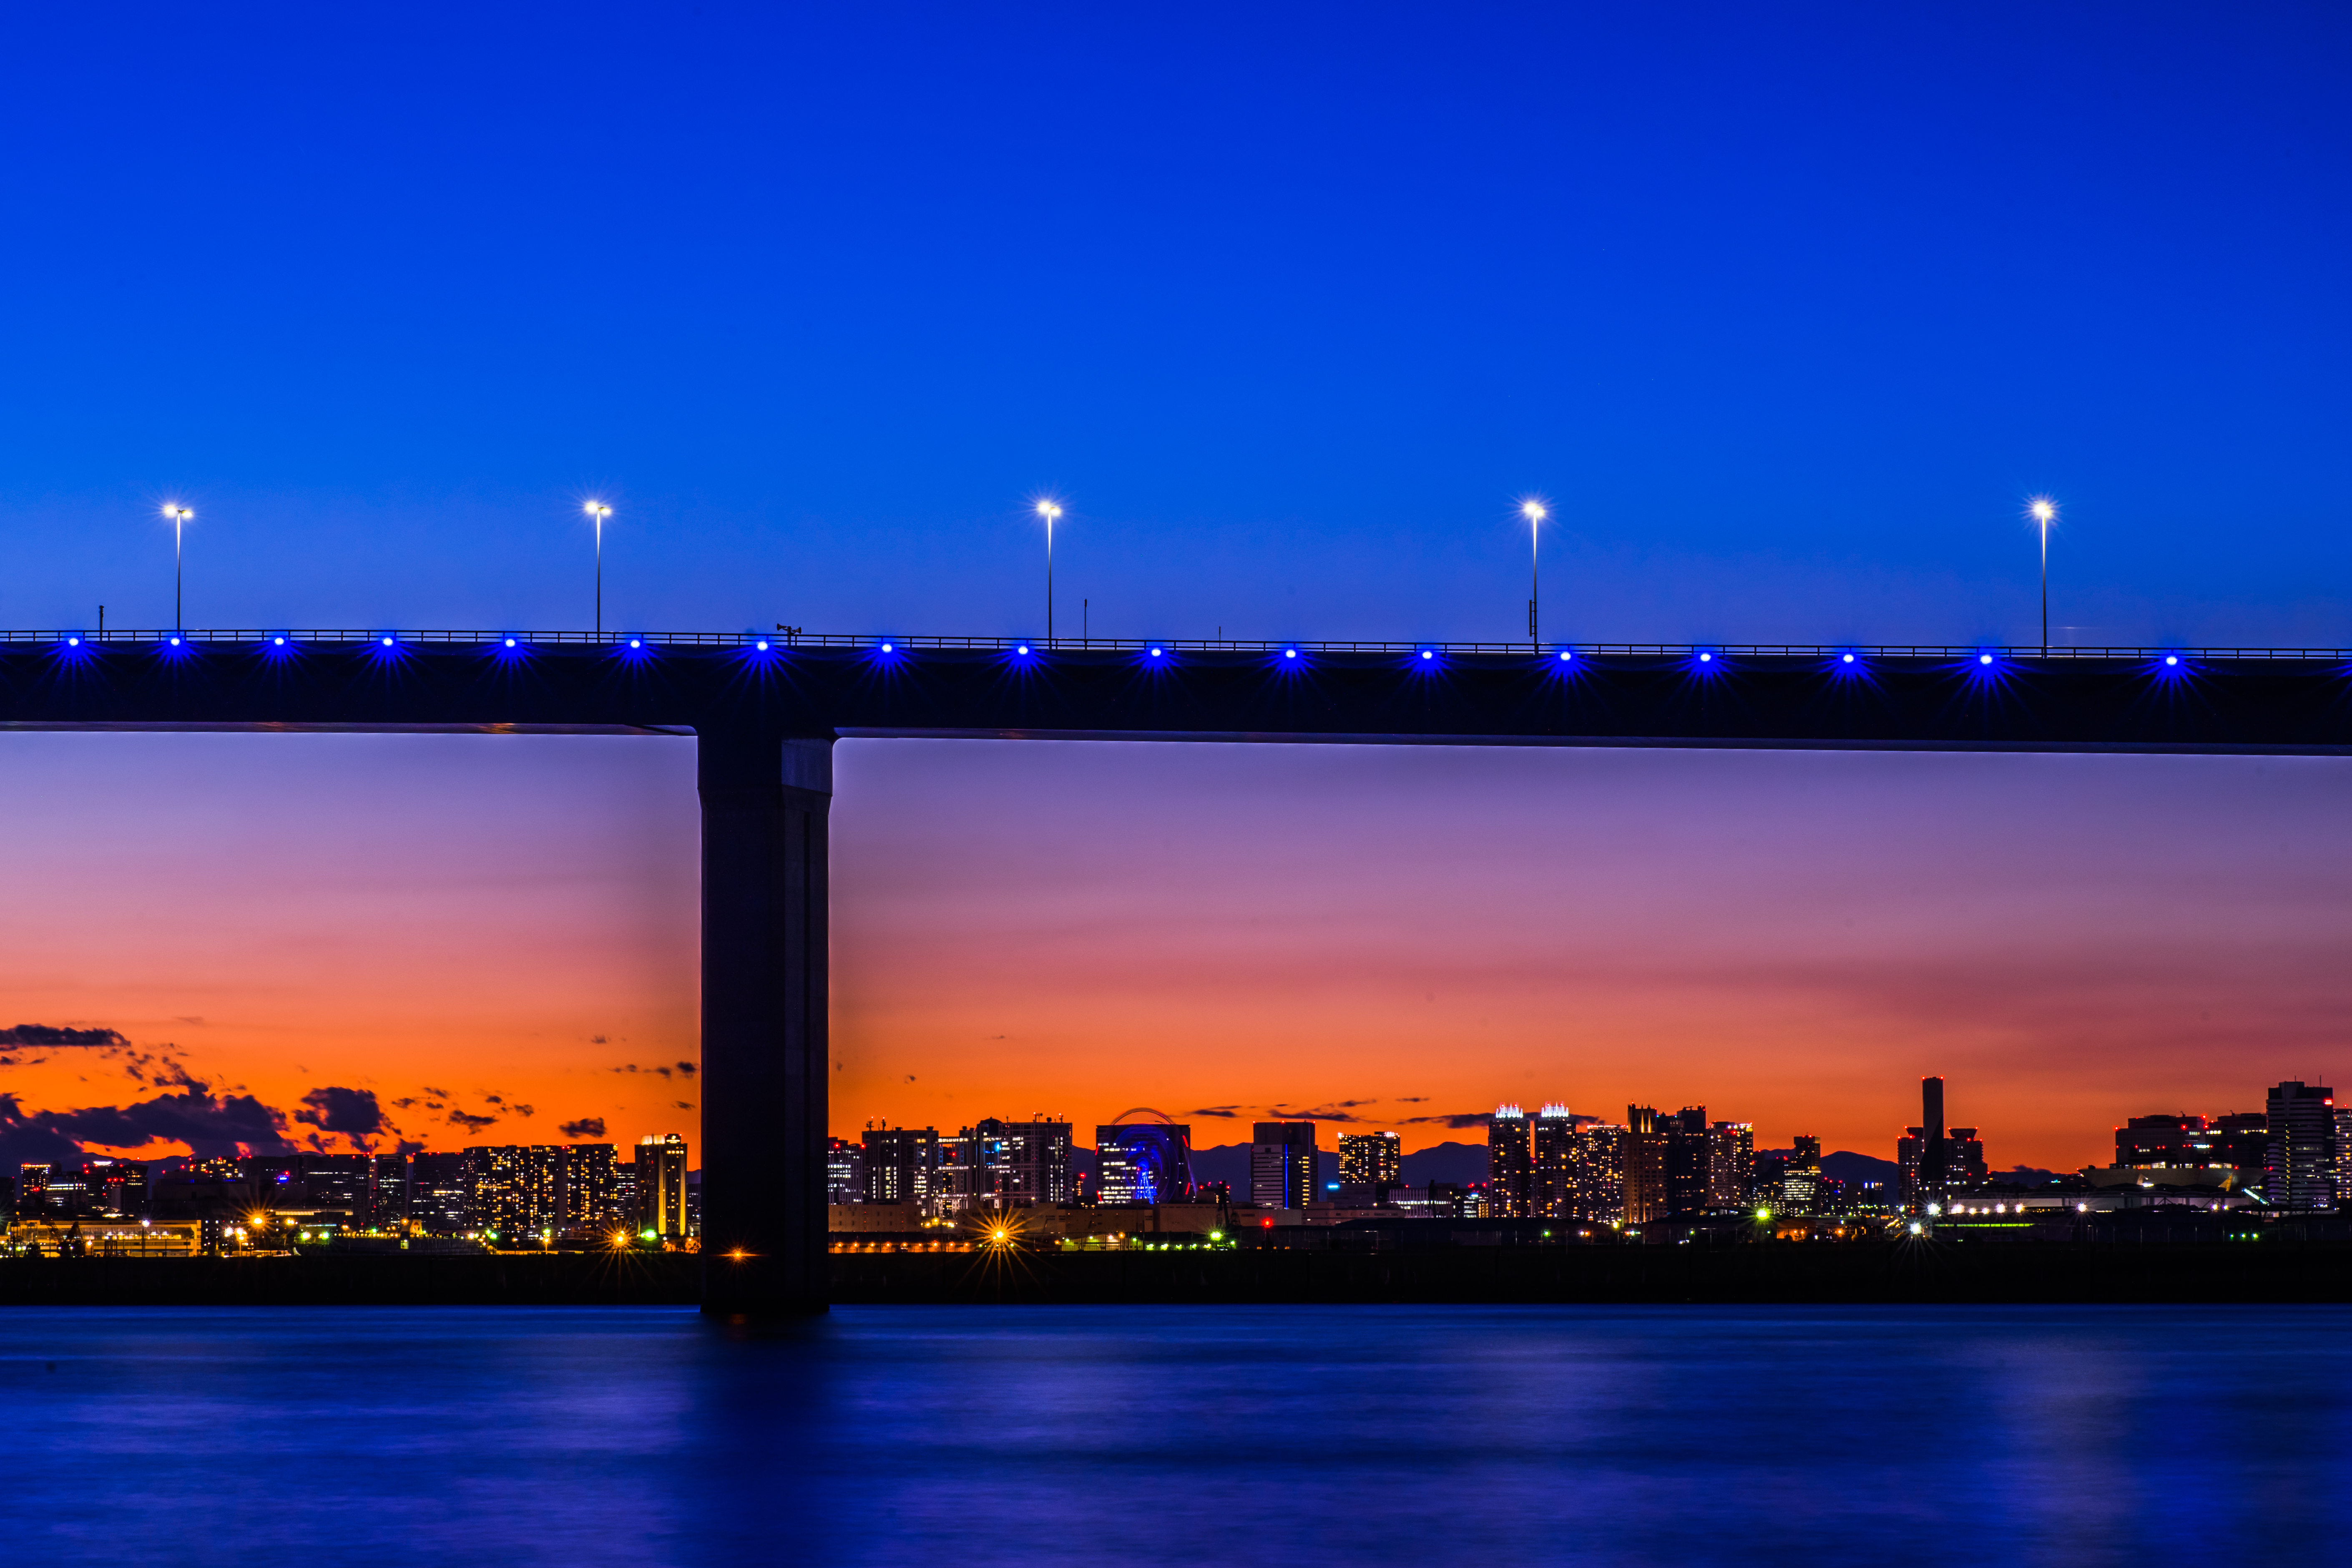
sea, horizon, sky, sunrise, sunset, bridge, skyline, night, morning, dawn, city, cityscape, downtown, dusk, evening, reflection, macro, bay, landmark, gate, hdr, tokyo, tamron, f28, 90mm, ilce7m2, 272e, tamron90mmf28macro, tokyobay, tokyogatebridge, afterglow, downtowntokyo, human settlement